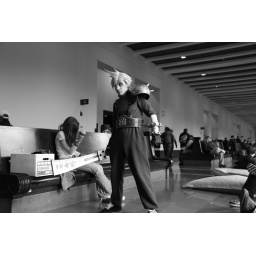
I took these series of shots in black in white and liked the motion of the cosplayer moving his sword.